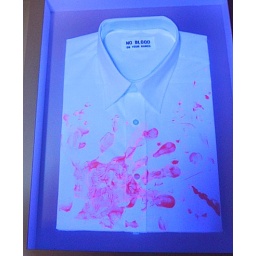
White shirt under black light.